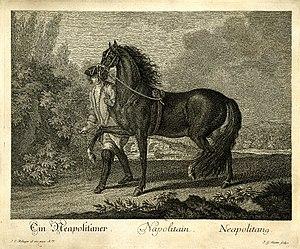
Cheval Napolitain
Le cheval Napolitain ou Napoletano est une race de chevaux italies, originaire de Naples et de ses environs, très connue entre le XVᵉ et le XVIIIᵉ siècle. Il a été utilisé à l'époque dans toutes les cours européennes pour des exhibitions de Haute école et pour l'amélioration d'autres races. Cette race s'est éteinte au début du XXᵉ siècle mais quelques passionnés tentent de la faire revivre en croisant des spécimens qui, par leurs origines, ont hérité des caractéristiques de la race.